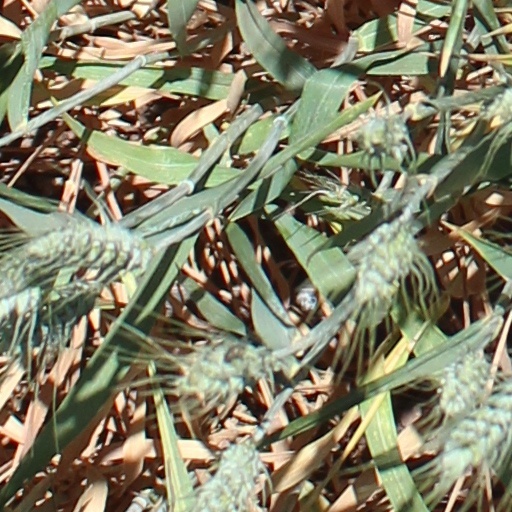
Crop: wheat